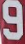
Number: 9